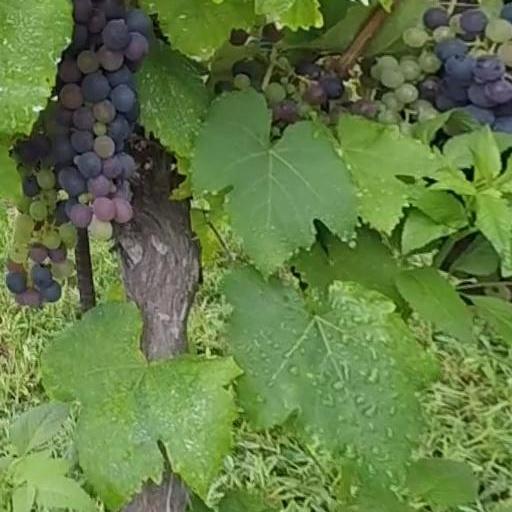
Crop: grape